Red-figure pottery

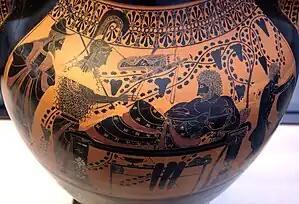
Black-figure scene on the Belly Amphora by the Andokides Painter (Munich 2301). Munich: Staatliche Antikensammlungen

Red figure is, put simply, the reverse of the black figure technique. Both were achieved by using the three-phase firing technique. The paintings were applied to the shaped but unfired vessels after they had dried to a leathery, near-brittle texture. In Attica, the normal unfired clay was an orange color at this stage. The outlines of the intended figures were drawn either with a blunt scraper, leaving a slight groove, or with charcoal, which would disappear entirely during firing. Then the contours were redrawn with a brush, using a glossy clay slip. Occasionally, the painter decided to somewhat change the figurative scene. In such cases the grooves from the original sketch sometimes remain visible. Important contours were often drawn with a thicker slip, leading to a slightly protruding outline (relief line); less important lines and internal details were drawn with diluted glossy clay.